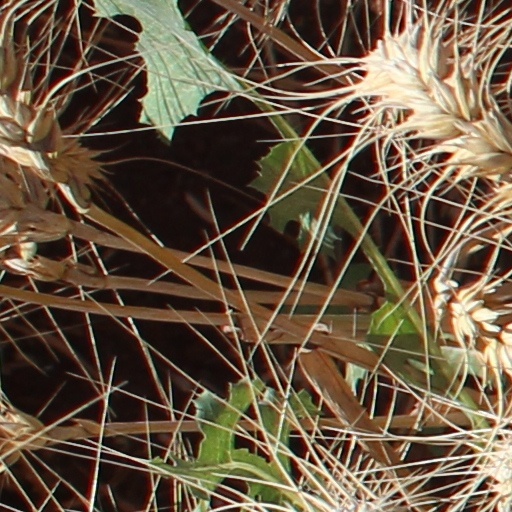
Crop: wheat